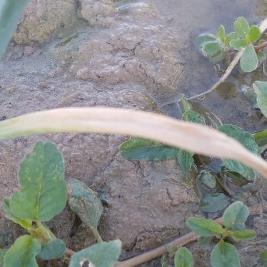
Crop: Onion
Condition: fusarium-d